Aarey Milk Colony

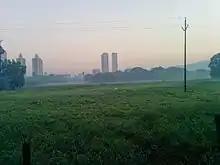
Grasses grown for use as animal feed

Aarey Forest includes 12 villages: Sai, Gundgav, Film City, Royal Palms, Dindoshi (Eksar Pahad), Aarey, Pahadi Goregaon, Vyraval, Kondivita, Maroshi (Marol), Parjapur, and Paspoli. In 1977, around of land was carved out from Aarey village to establish Film City. The colony is spread over and is located off the Western Express Highway (WEH). Among the popular attractions in Aarey are Chhota Kashmir with a lake and a picnic spot.